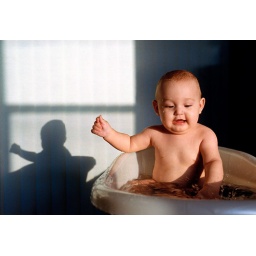
baby boy and shadow splashing in tub bathed in morning sunlight